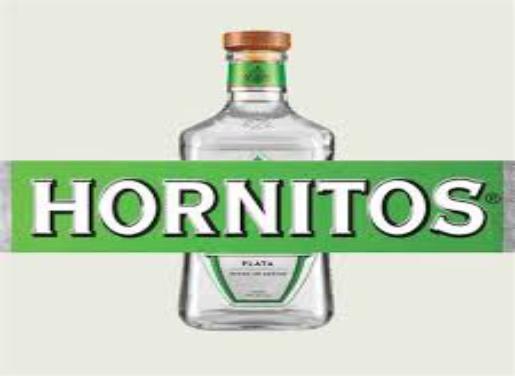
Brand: Hornitos
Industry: Food